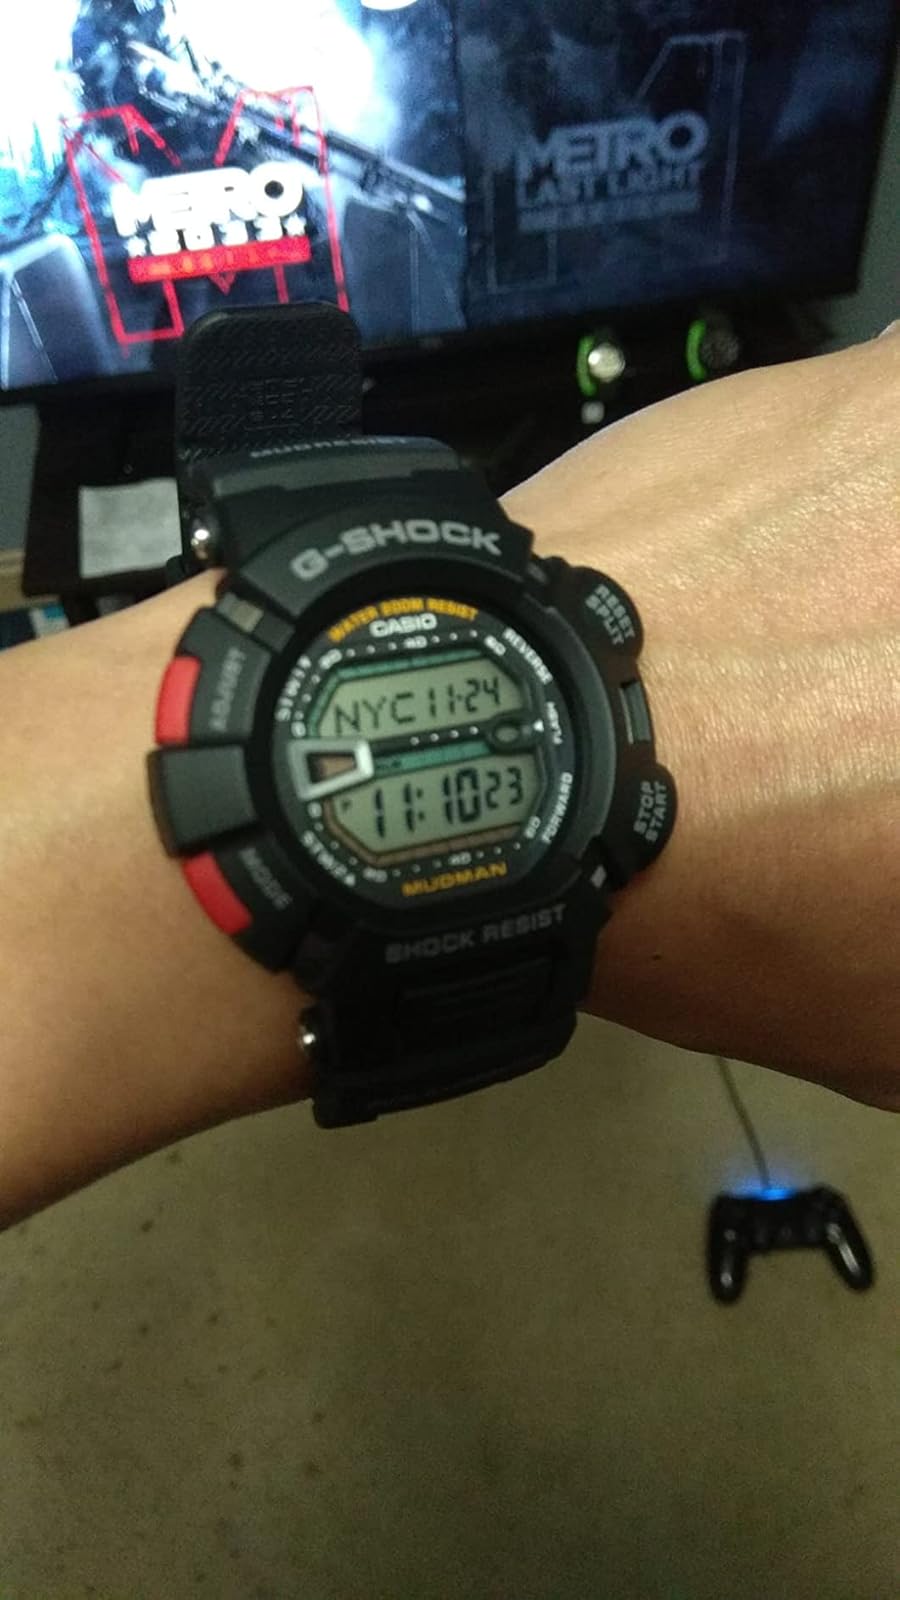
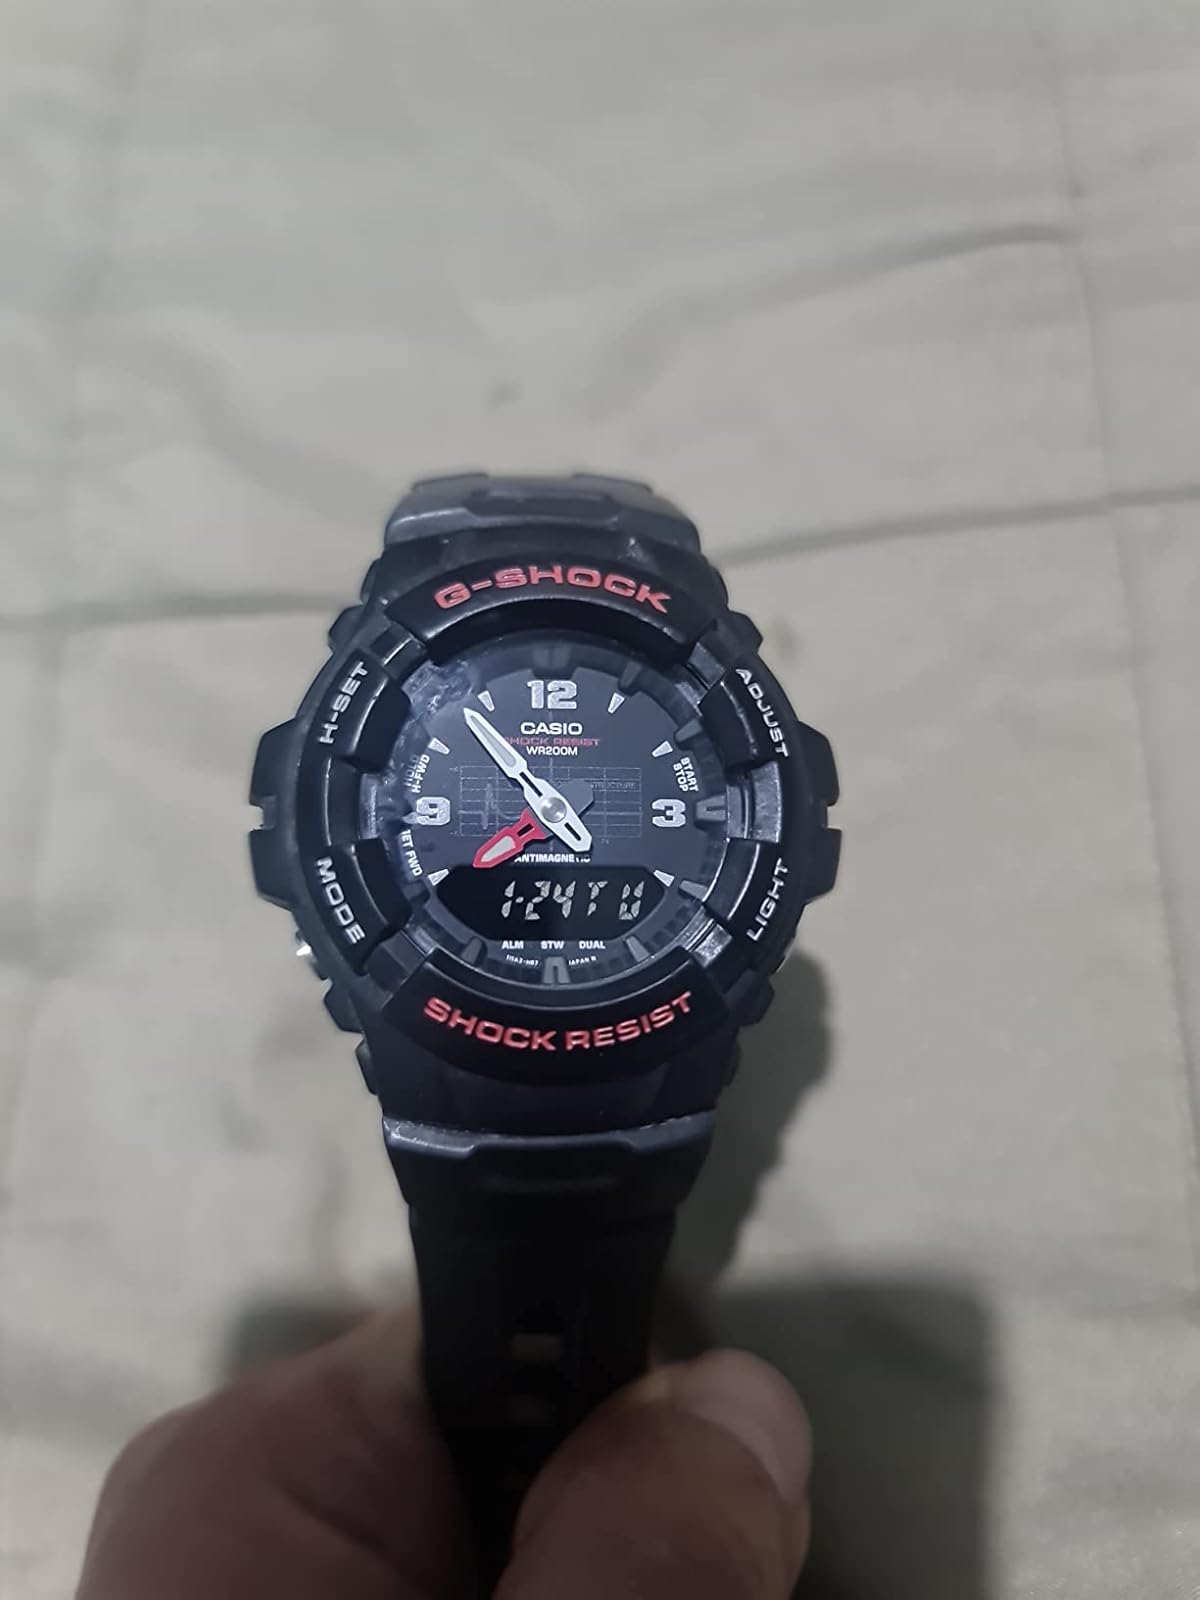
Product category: accessories_watch
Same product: no